2020 British cabinet reshuffle

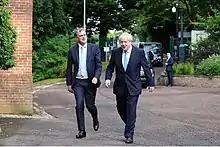
Smith (left) and Johnson (right) visit Northern Ireland in July 2019

The decision to dismiss Julian Smith as Secretary of State for Northern Ireland was criticised by a number of prominent political figures in Northern Ireland, including SDLP leader Colum Eastwood who described the move as showing "dangerous indifference" by the Prime Minister. Smith had been widely seen as instrumental in securing a cross-party deal to restore the Northern Ireland Executive, the New Decade, New Approach agreement, after three years without a devolved government in Stormont. Tributes to Smith's tenure as Northern Ireland Secretary were paid by NI First Minister Arlene Foster and Taoiseach Leo Varadkar. Both praised him for his role in ending the political deadlock in the country.